Mesic habitat

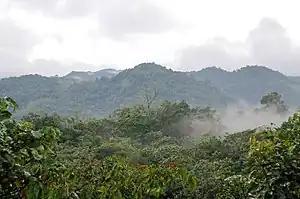
Mesic forest in Puebla, Mexico

In ecology, a mesic habitat is a type of habitat with a well-balanced or moderate supply of moisture throughout the growing season (e.g., a mesic forest, temperate hardwood forest, or dry-mesic prairie). The term derives from the Greek "mesos", meaning middle, indicating its relative moisture content between hydric (moist) and xeric (dry) habitats. The word "mesic" can apply to the plants or soils within the mesic habitat (i.e. mesic plants, mesic soils).